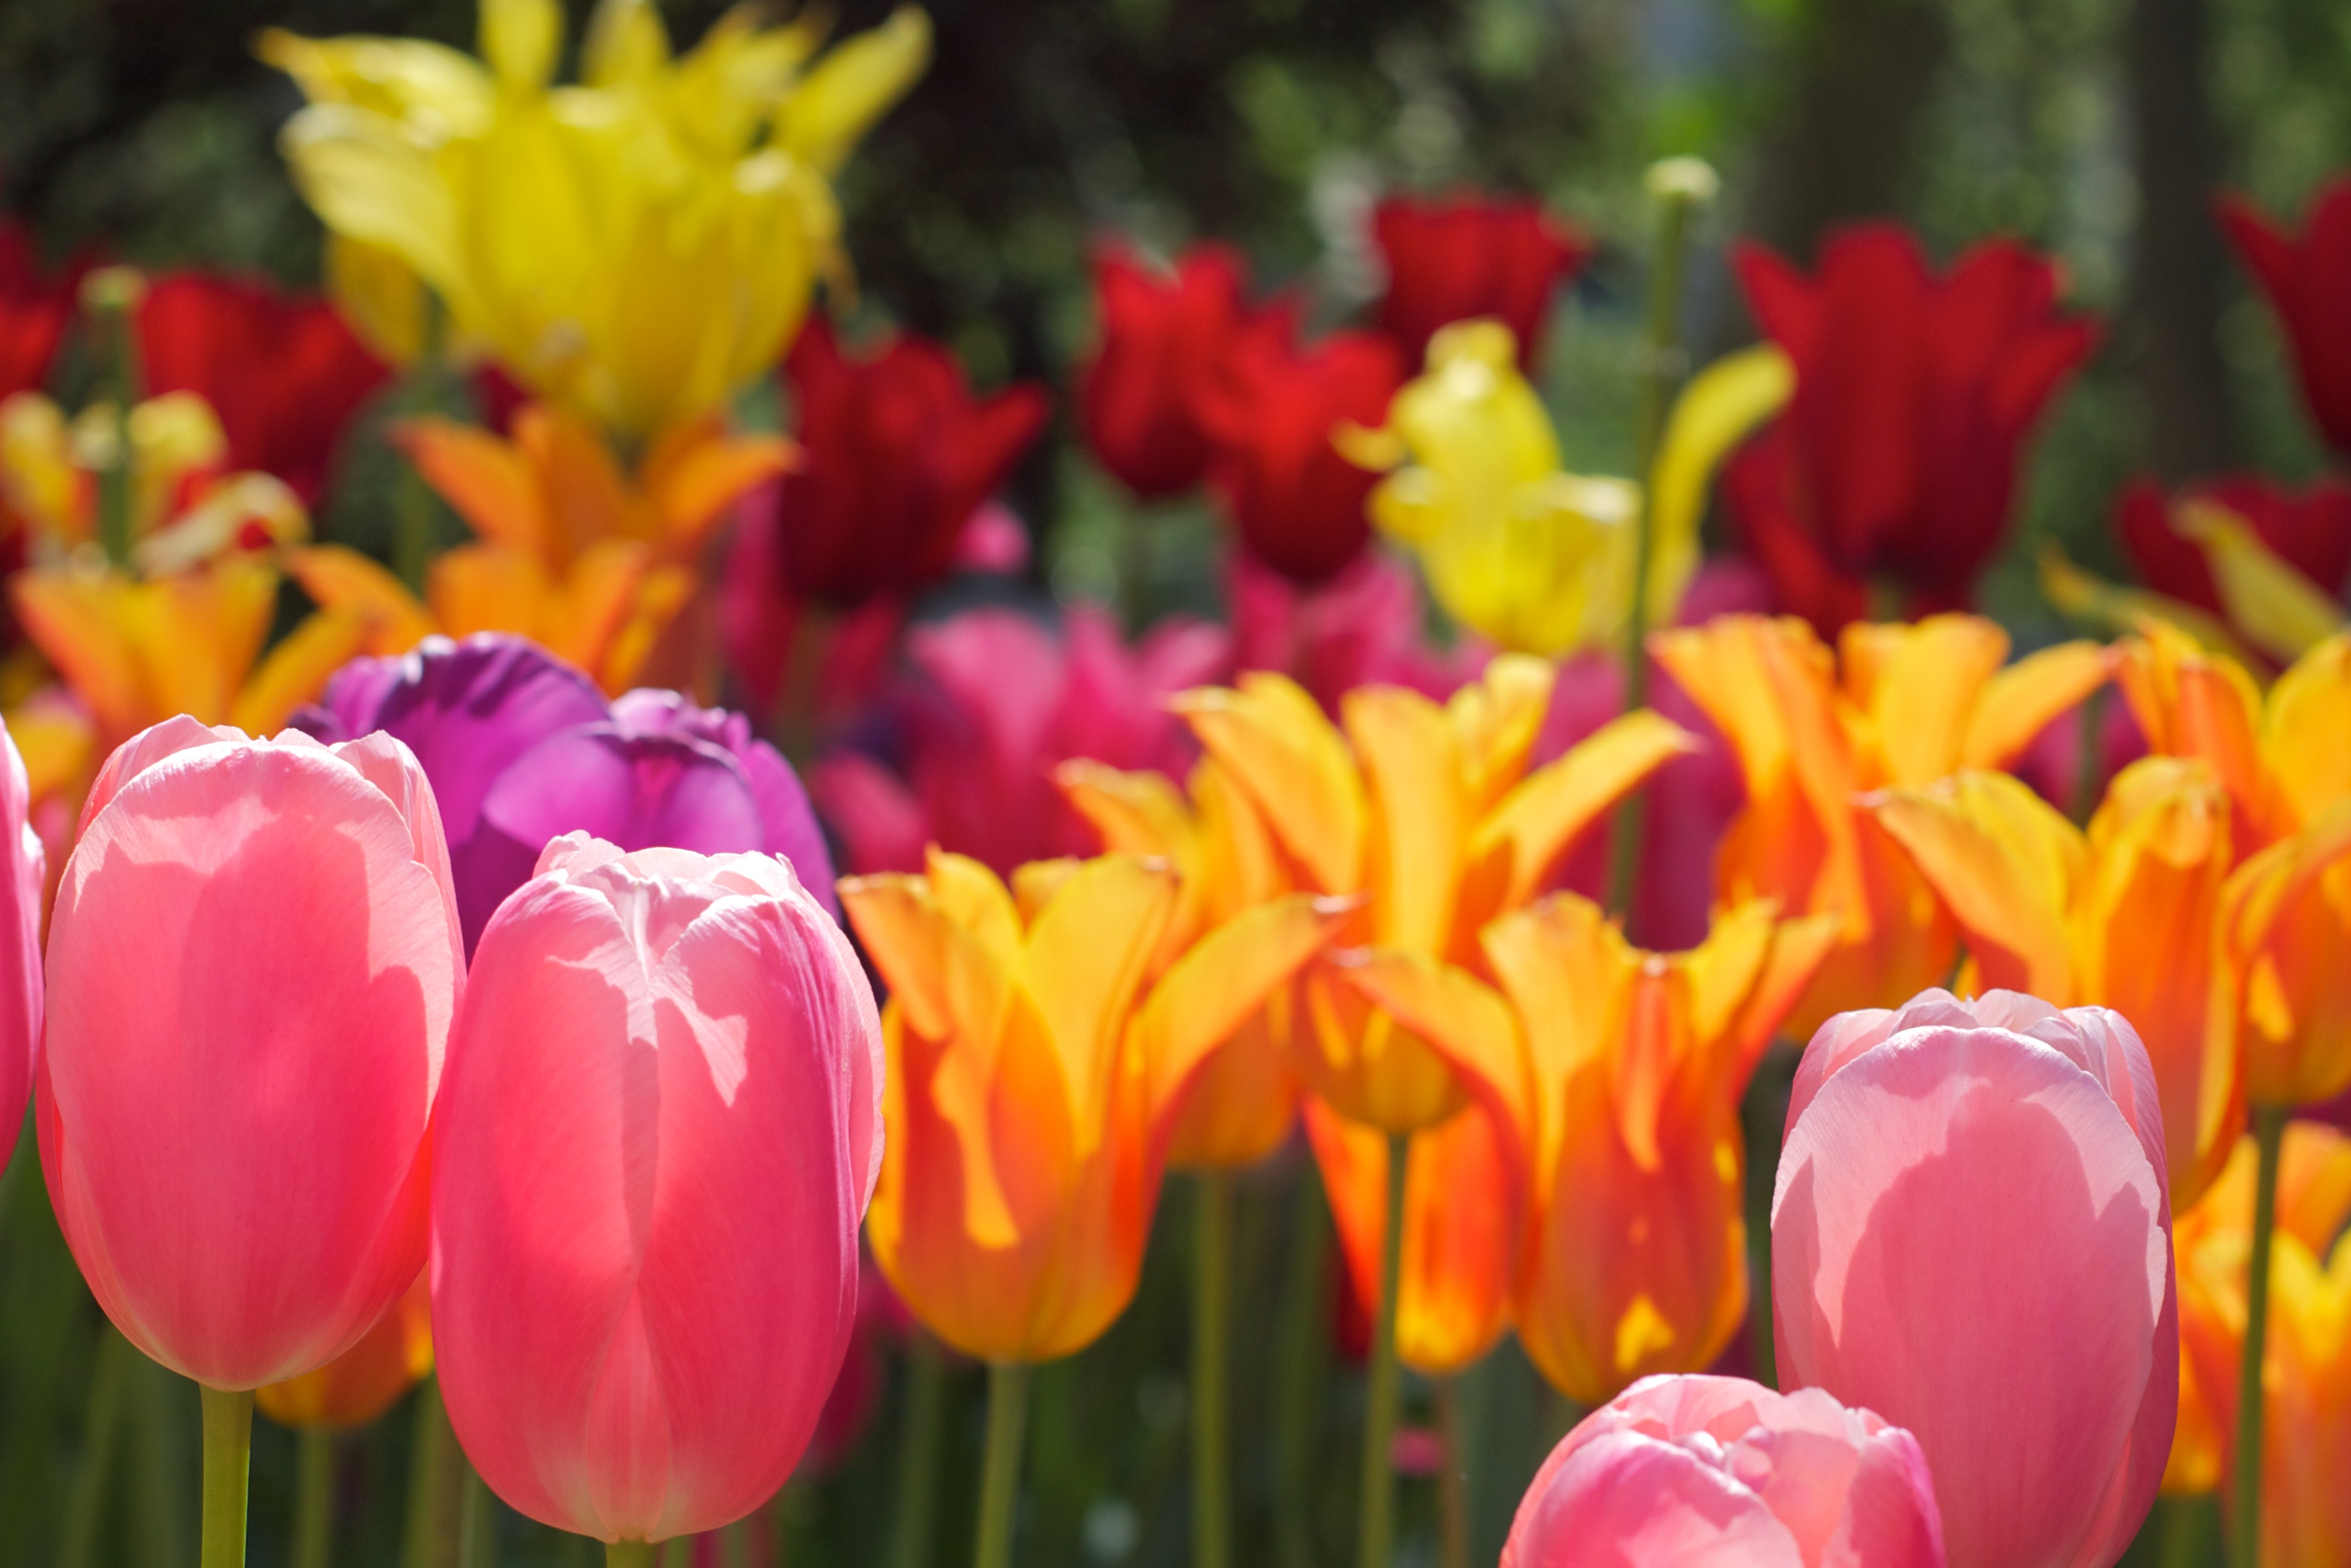
plant, flower, petal, tulip, flora, macro photography, flowering plant, lily family, land plant